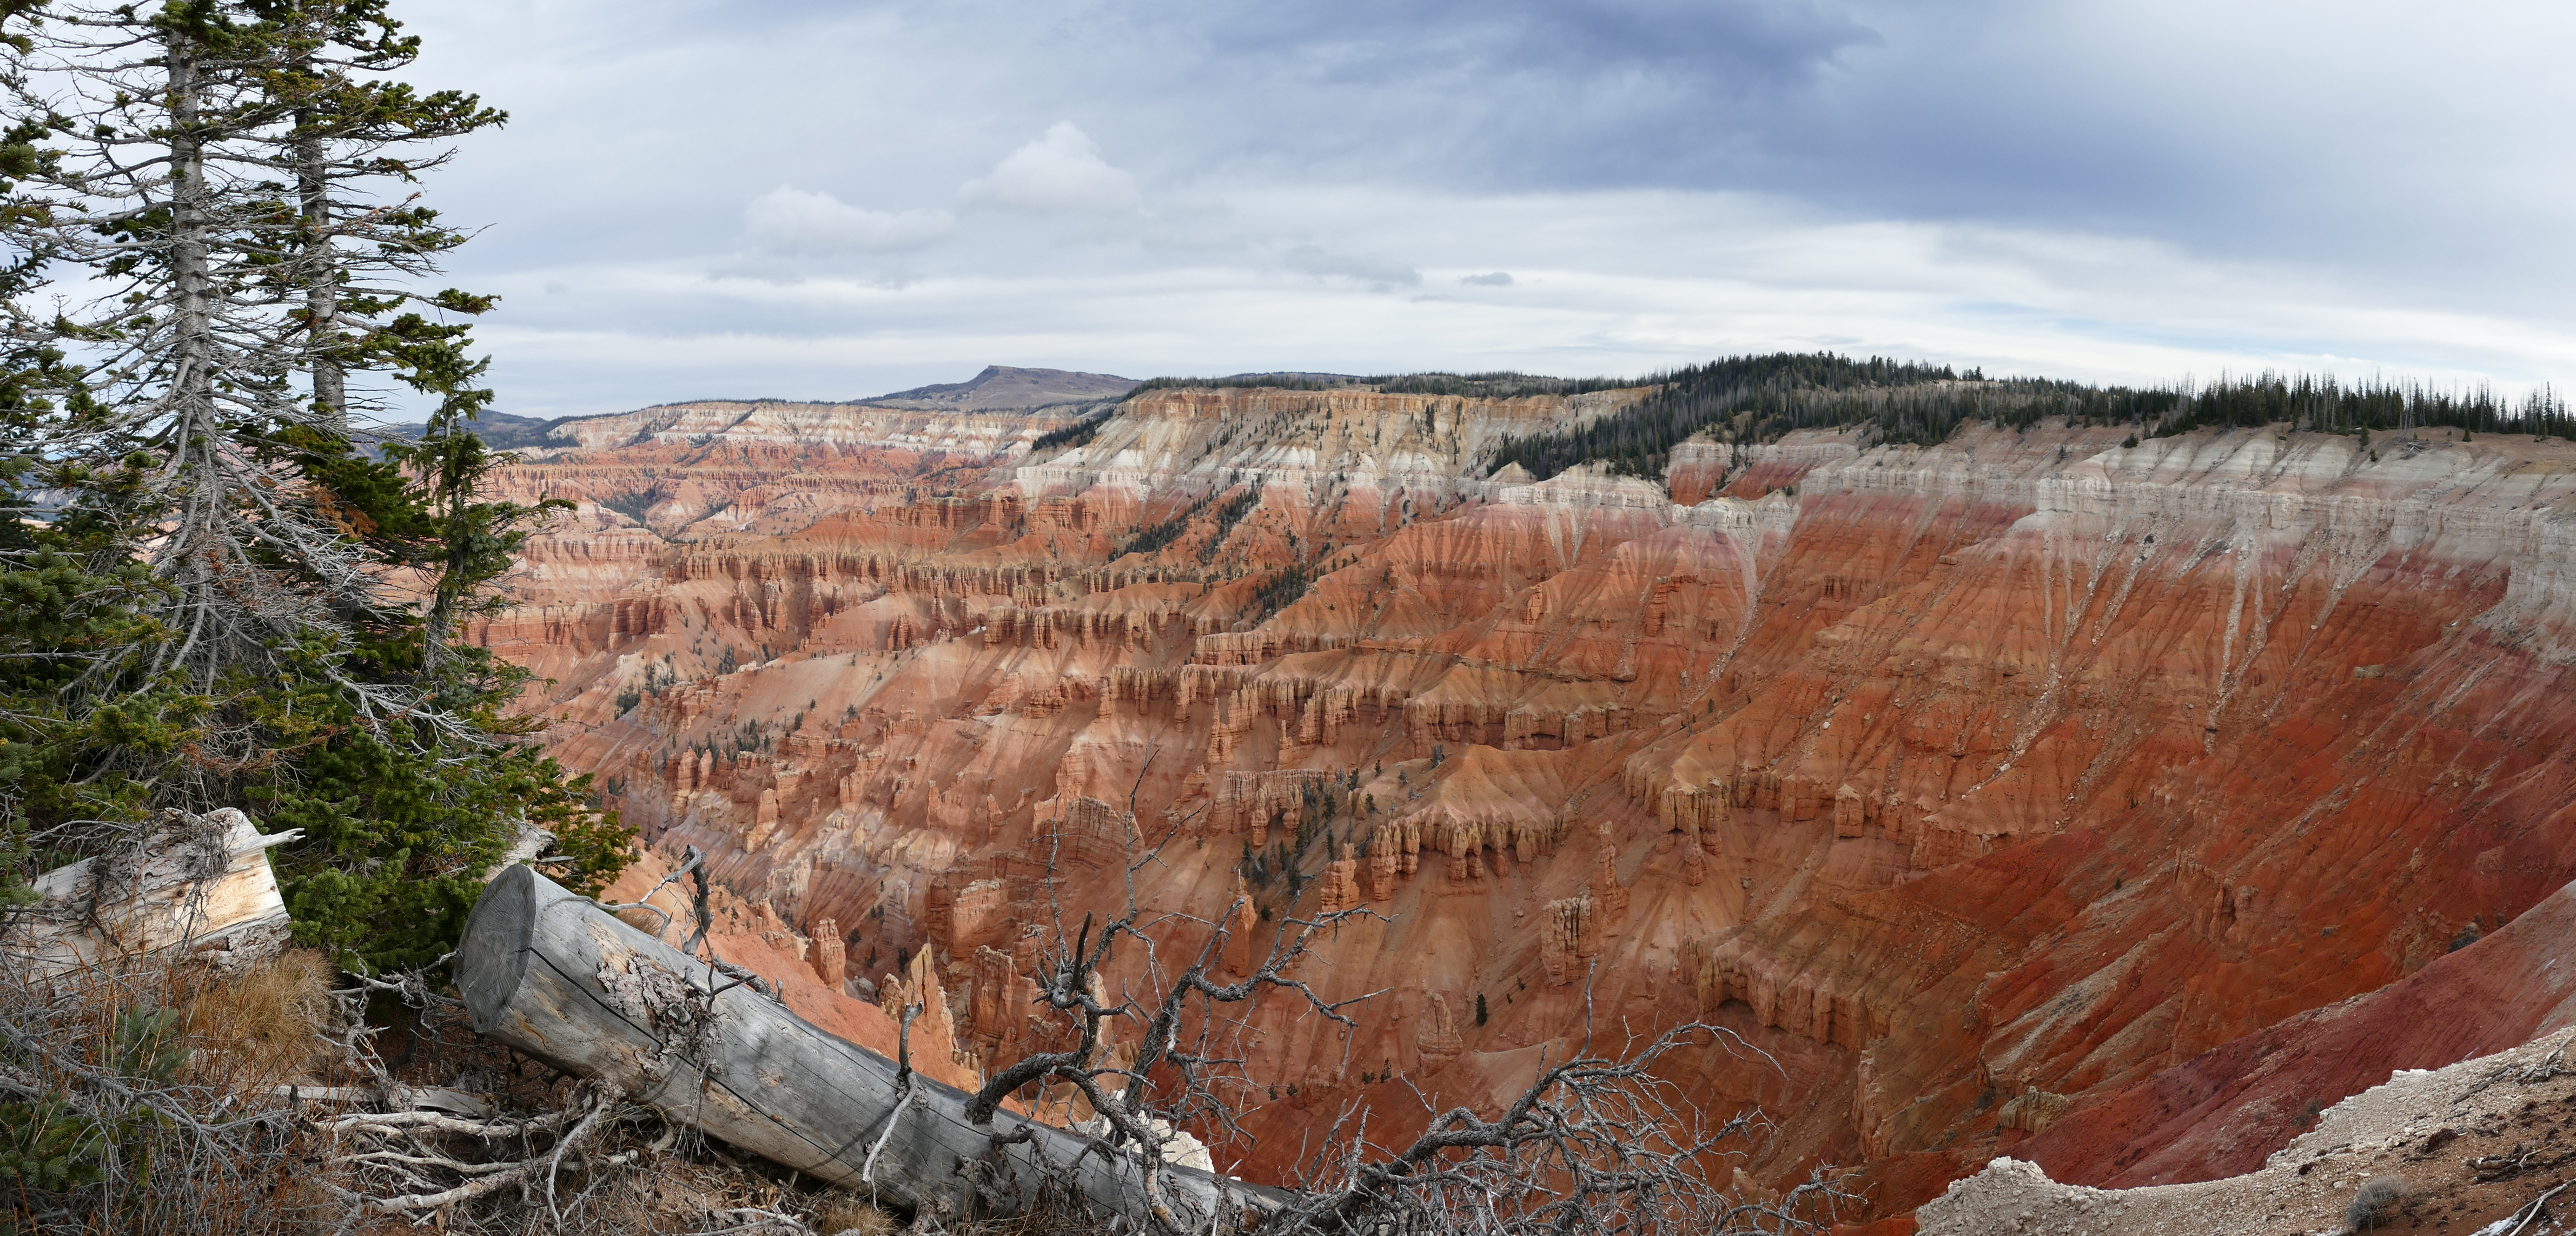
nature, rock, wilderness, trail, formation, cliff, scenery, canyon, terrain, national park, nationalpark, geology, utah, badlands, plateau, brycescanyonutah, lumxfz1000, landform, geographical feature